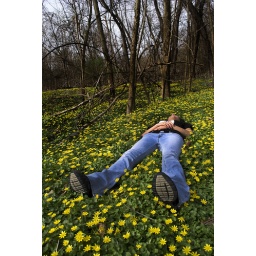
Lay me down in a field of flowers